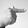
ASL letter: T